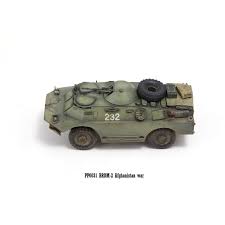
Label: BTR